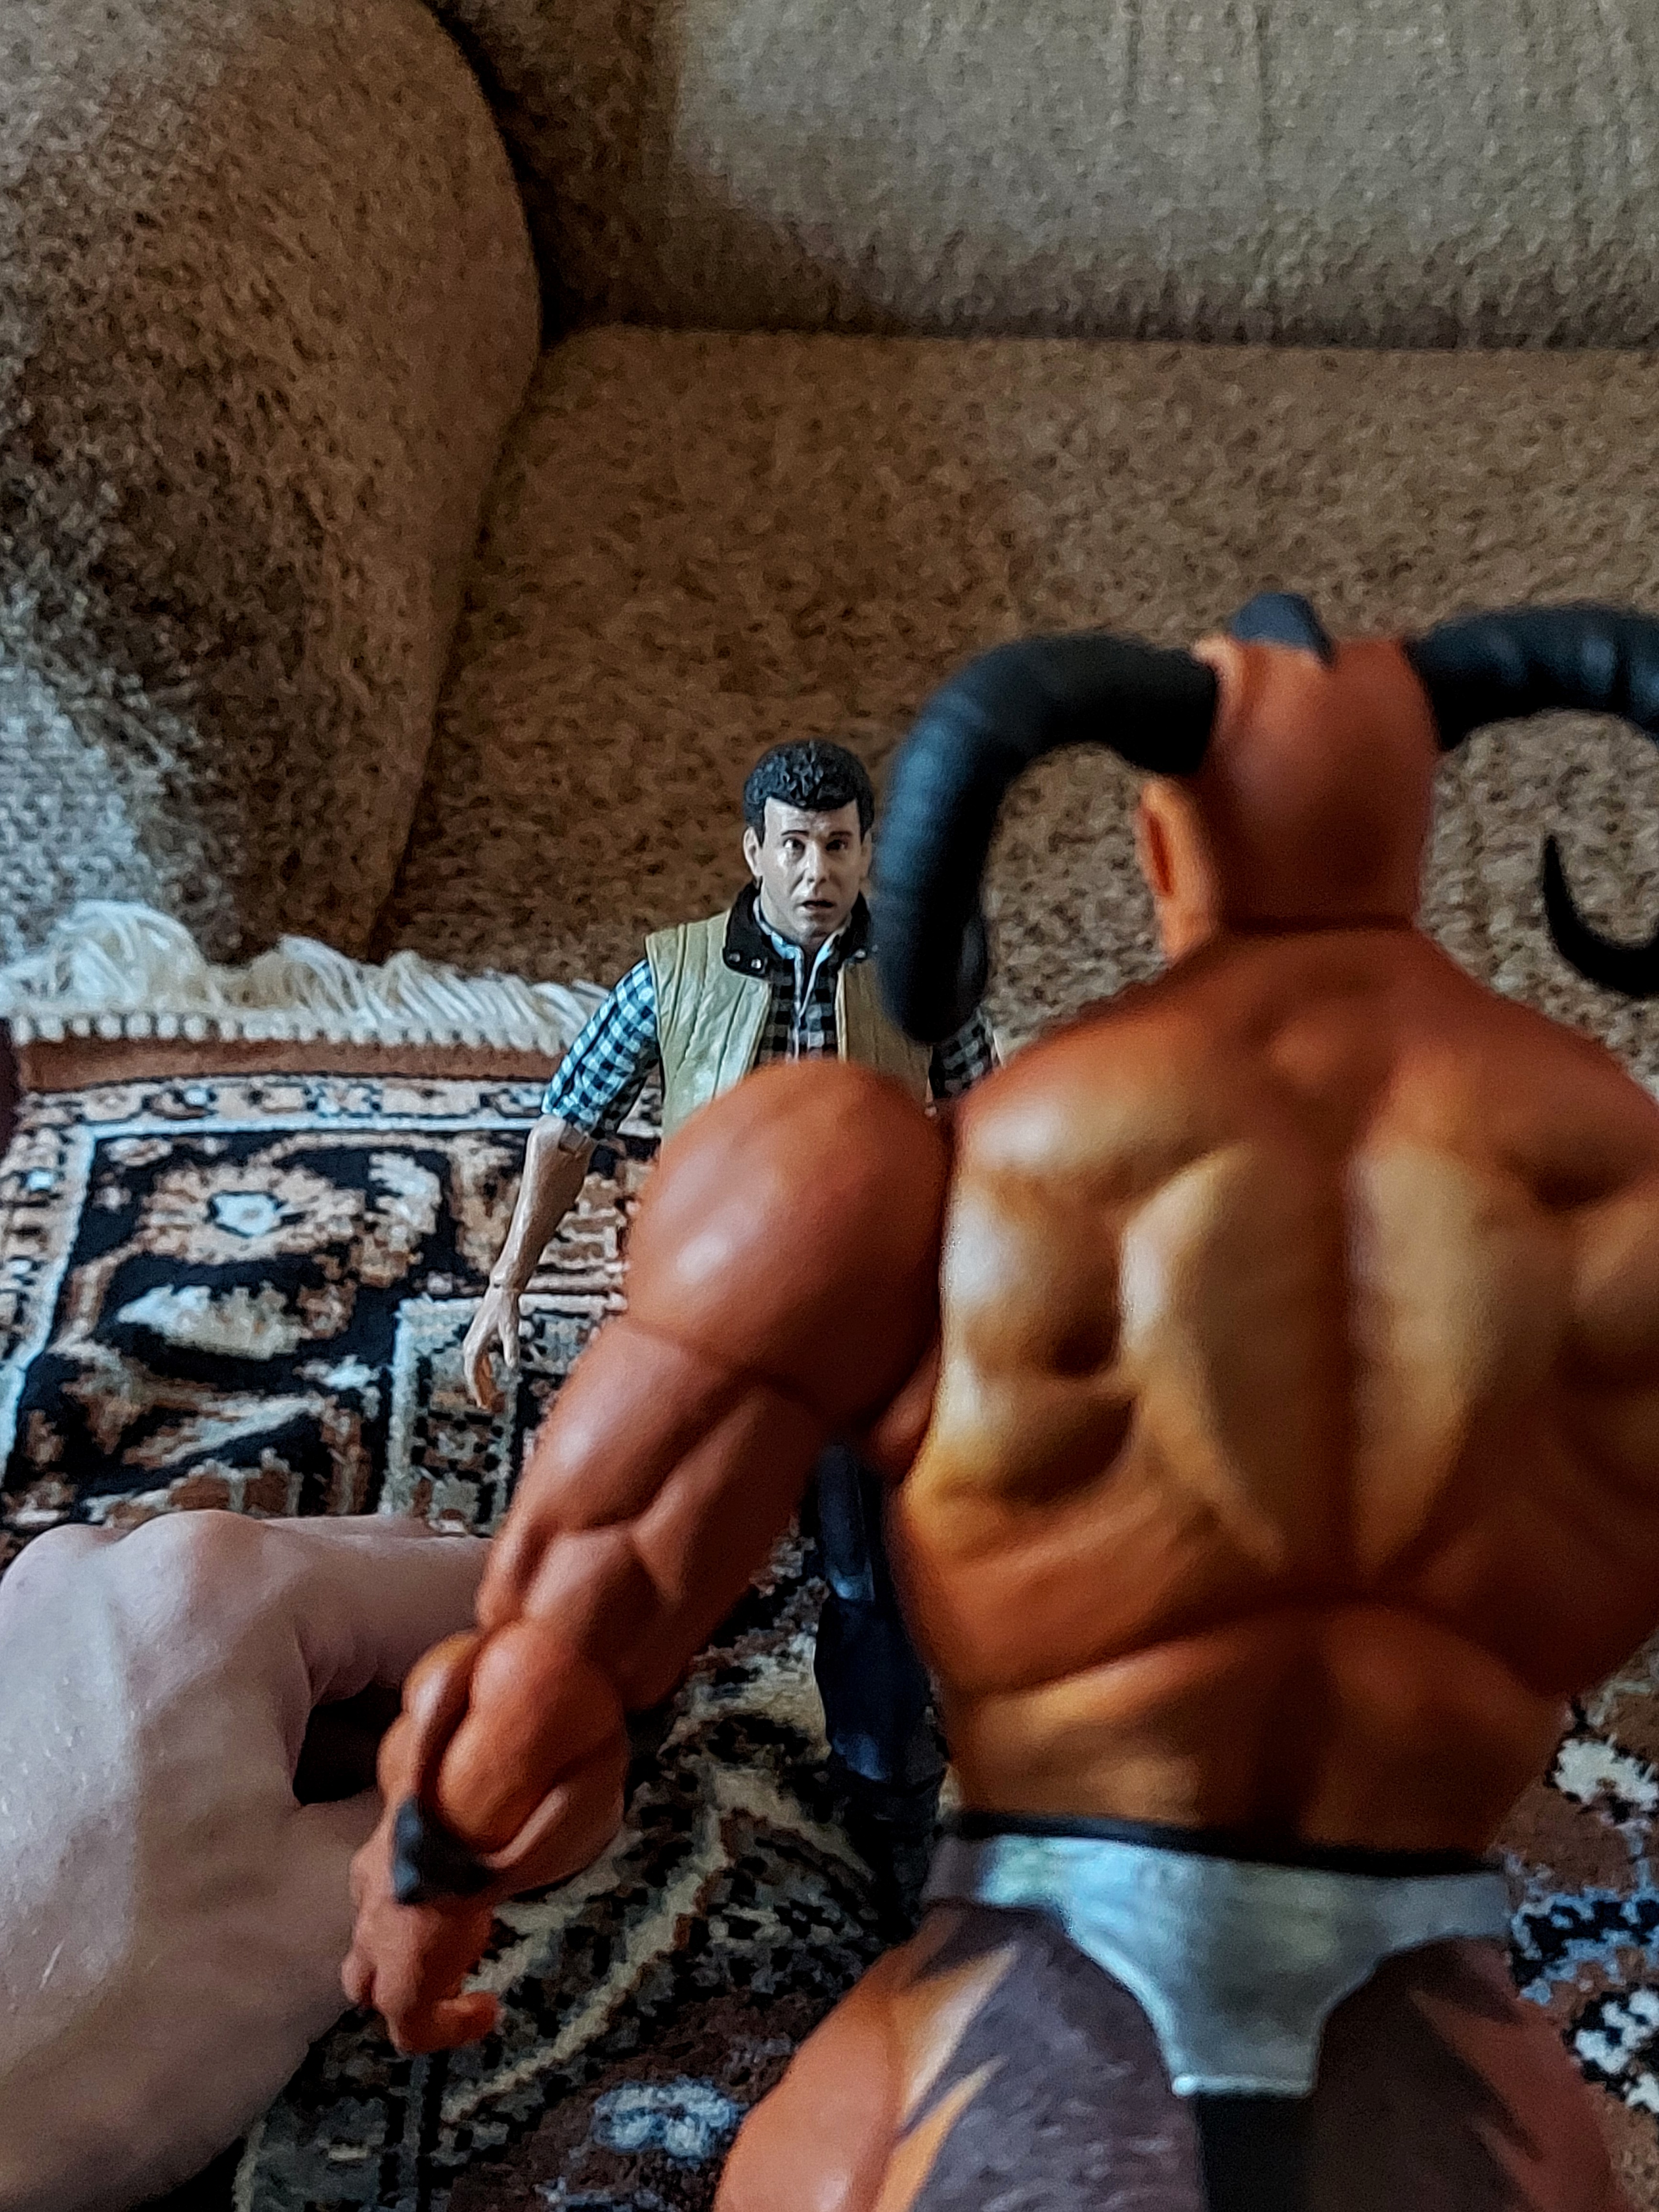
Shokan, storm, collectibles, warrior, fighter, action, figure, hand, bodybuilder, muscle, toy, shorts, human, bodybuilding, chest, cartoon, trunk, Barechested, abdomen, hat, striking combat sports, electric blue, event, contact sport, combat sport, thigh, art, underpants, professional boxer, fictional character, boxing, action figure, fiction, flesh, room, figurine, undergarment, fashion accessory, hero, individual sports, competition event, sports equipment, wrestling, physical fitness, nail